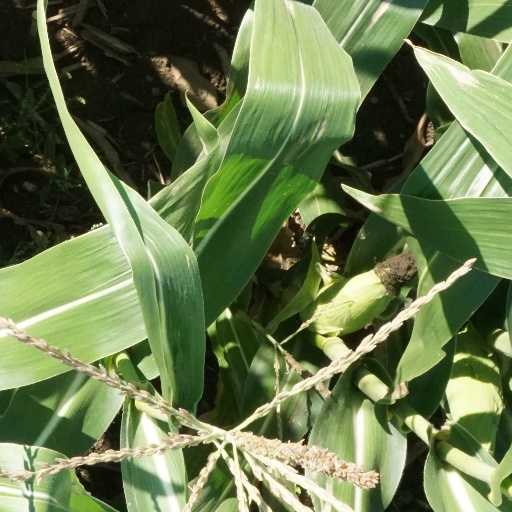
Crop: maize; corn